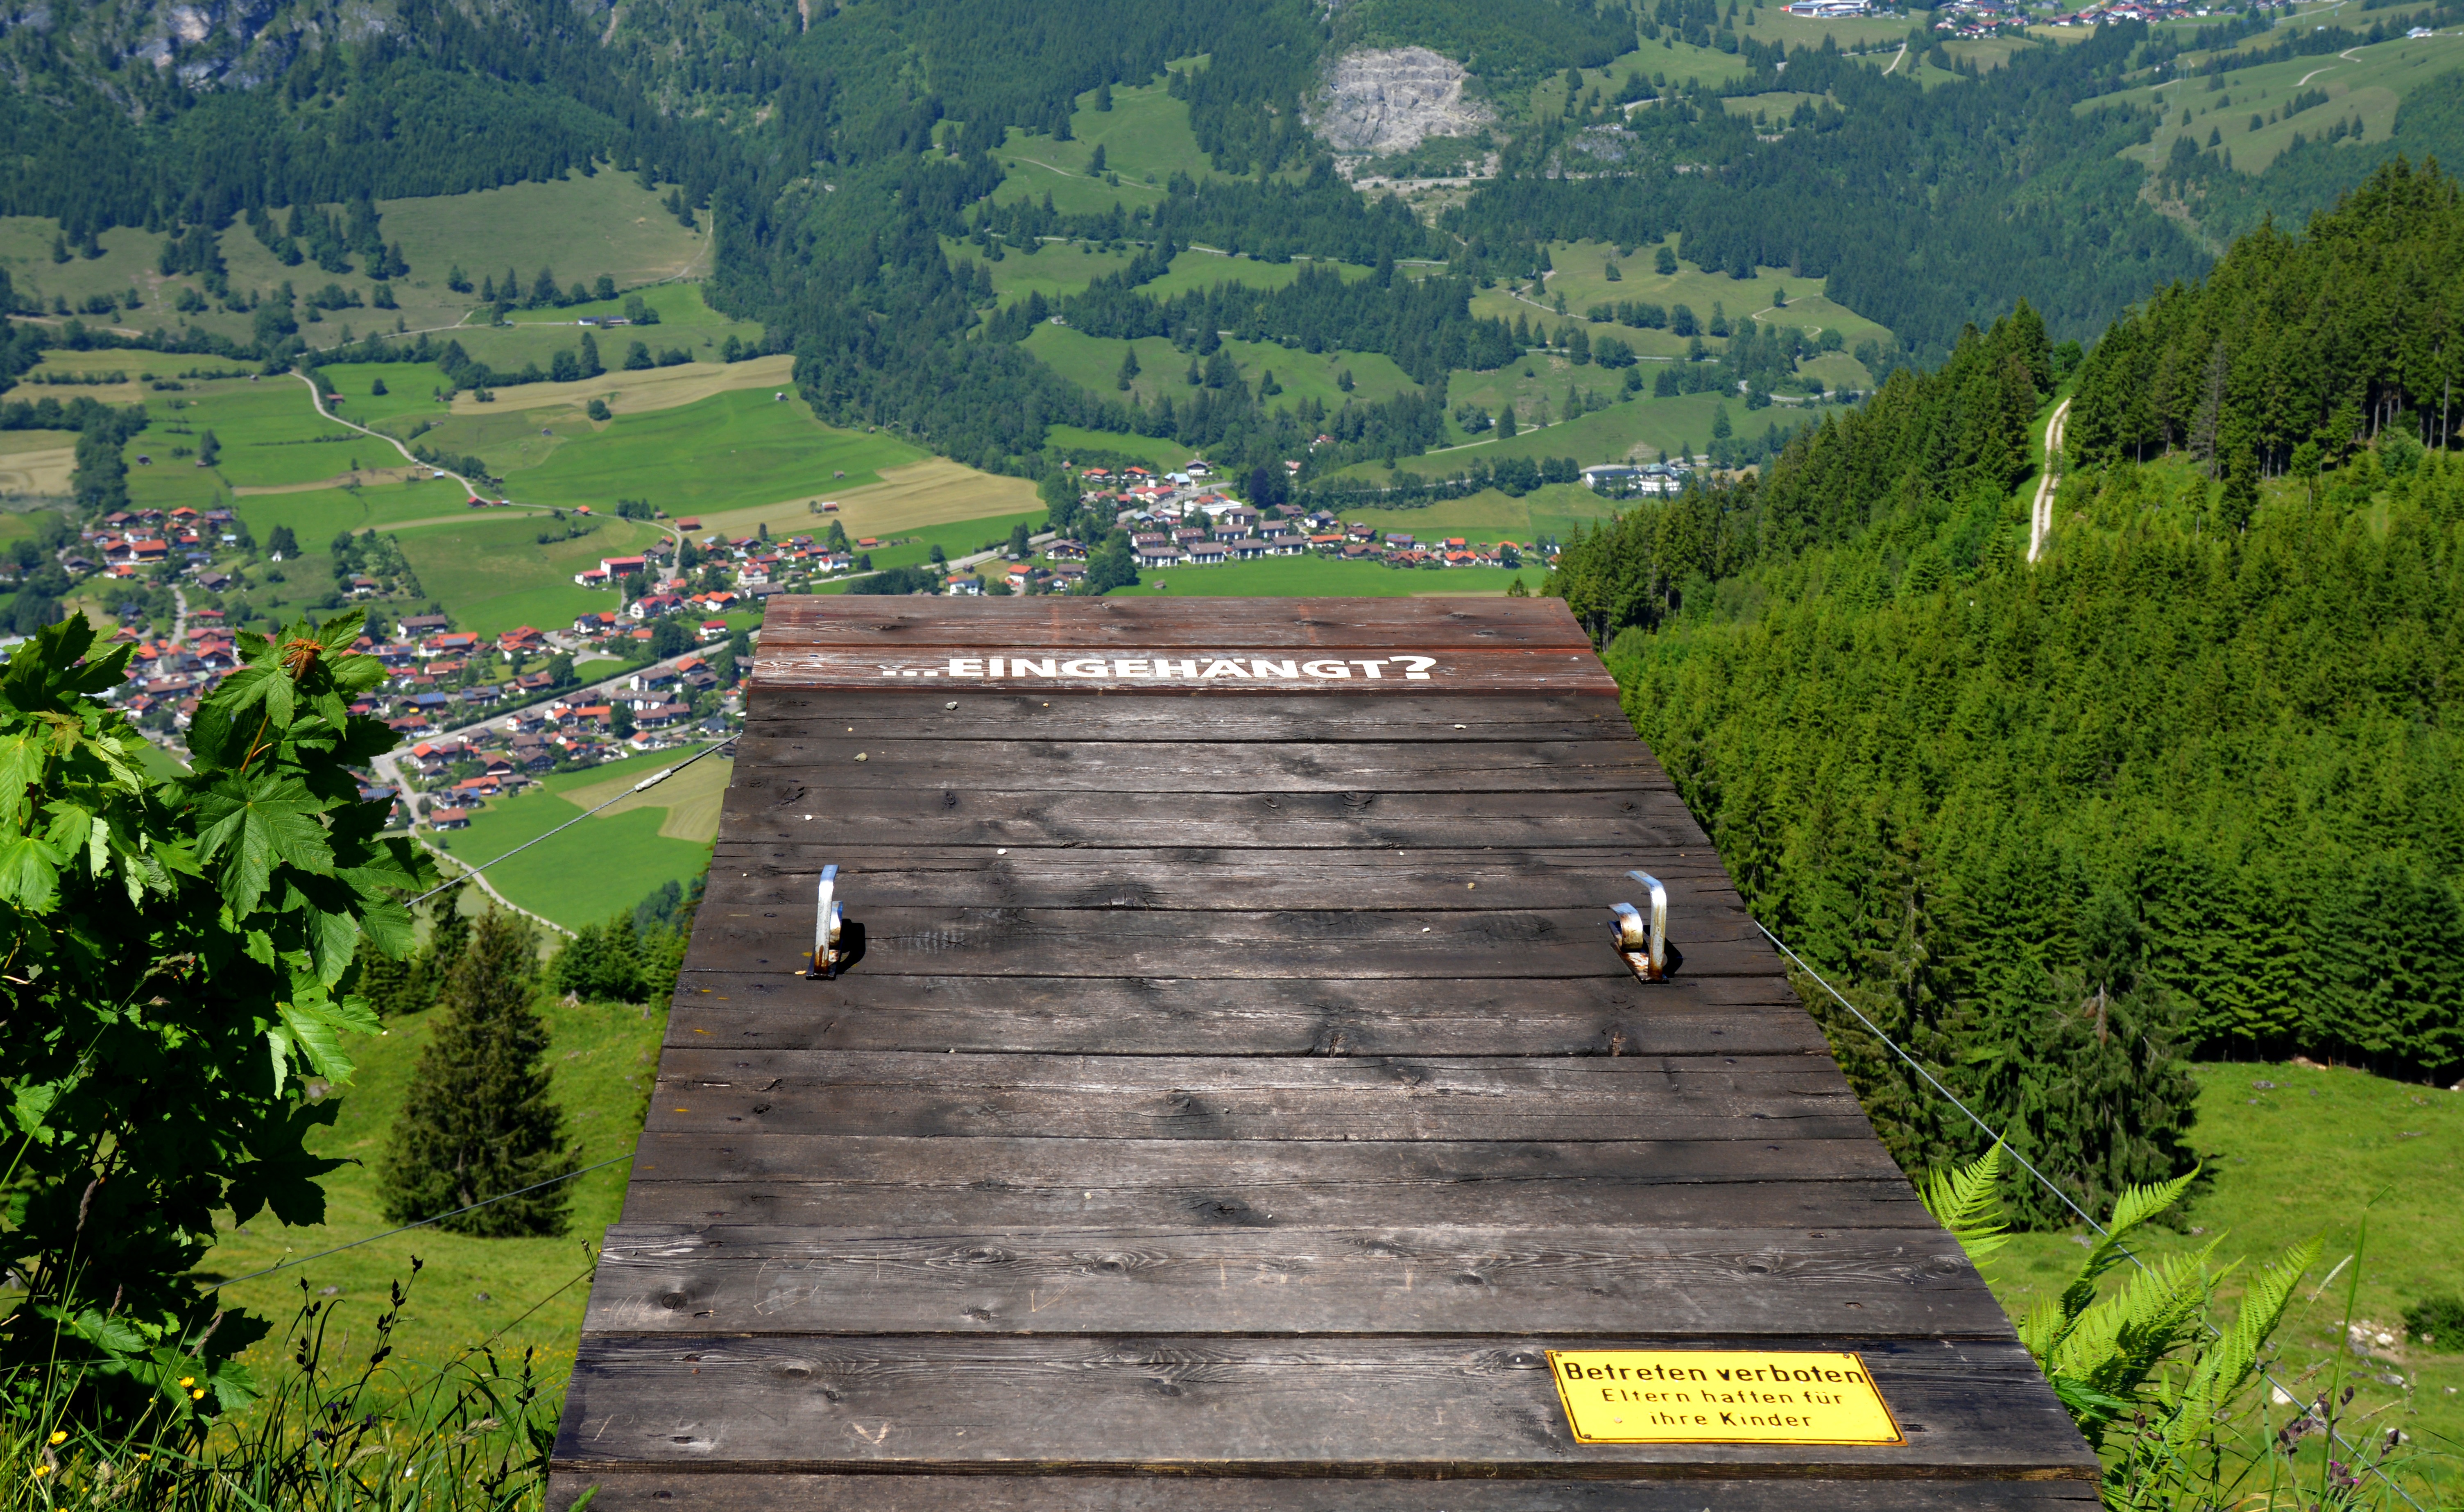
mountain, hill, town, valley, mountain range, village, departure, decision, brexit, estate, suspended, mounted, rural area, to be, aerial photography, or not to be, mountainous landforms